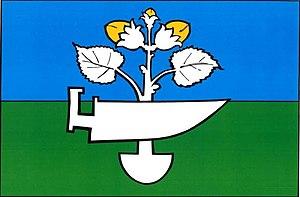
Poličná est une commune du district de Vsetín, dans la région de Zlín, en République tchèque. Sa population s'élevait à 1 736 habitants en 2018.